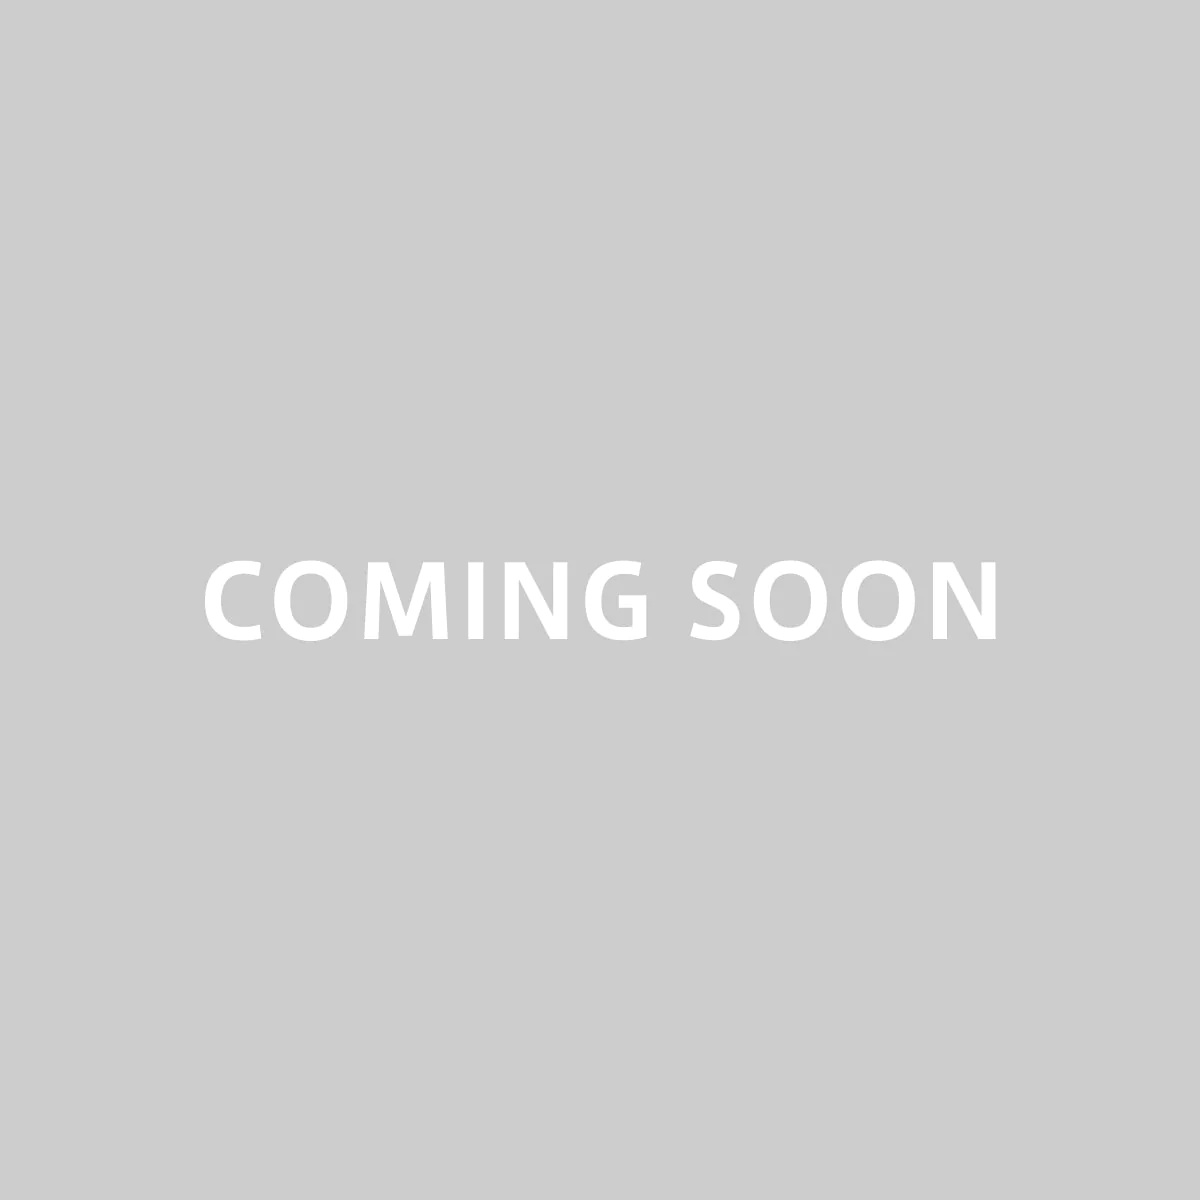
サウナがもっと楽しくなるグッズ2
材質 サイズ 機能 内容 注意事項 ※ご利用のモニターによって、実物と異なる色に表示される場合がございます。 ※製造時期によりデザインや仕様に若干の変更がある場合がございます。
Brand: idetox オンラインショップ
Category: Home & Garden > Pool & Spa > Sauna Accessories > Sauna Buckets & Ladles